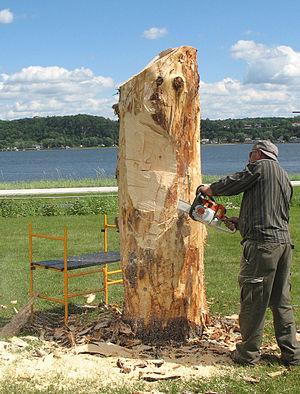
La Rencontre des peuples, symposium de sculpture sur la promenade Samuel-De Champlain, du 11 au 20 juillet 2008, dans le cadre des Fêtes du 400e anniversaire de la ville de Québec et de l'Internationale de la sculpture de Saint-Jean-Port-Joli. Sur la photo, le sculpteur québécois Clermont Gagnon, gagnant du prix du public, débutant son œuvre.
Le 400ᵉ anniversaire de la ville de Québec a célébré en 2008 la fondation de la ville de Québec par Samuel de Champlain. Datant de 1608, il s'agit de la ville francophone la plus ancienne en permanence d'Amérique du Nord. Elle représente, avec l'Acadie, le berceau de l'Amérique française.